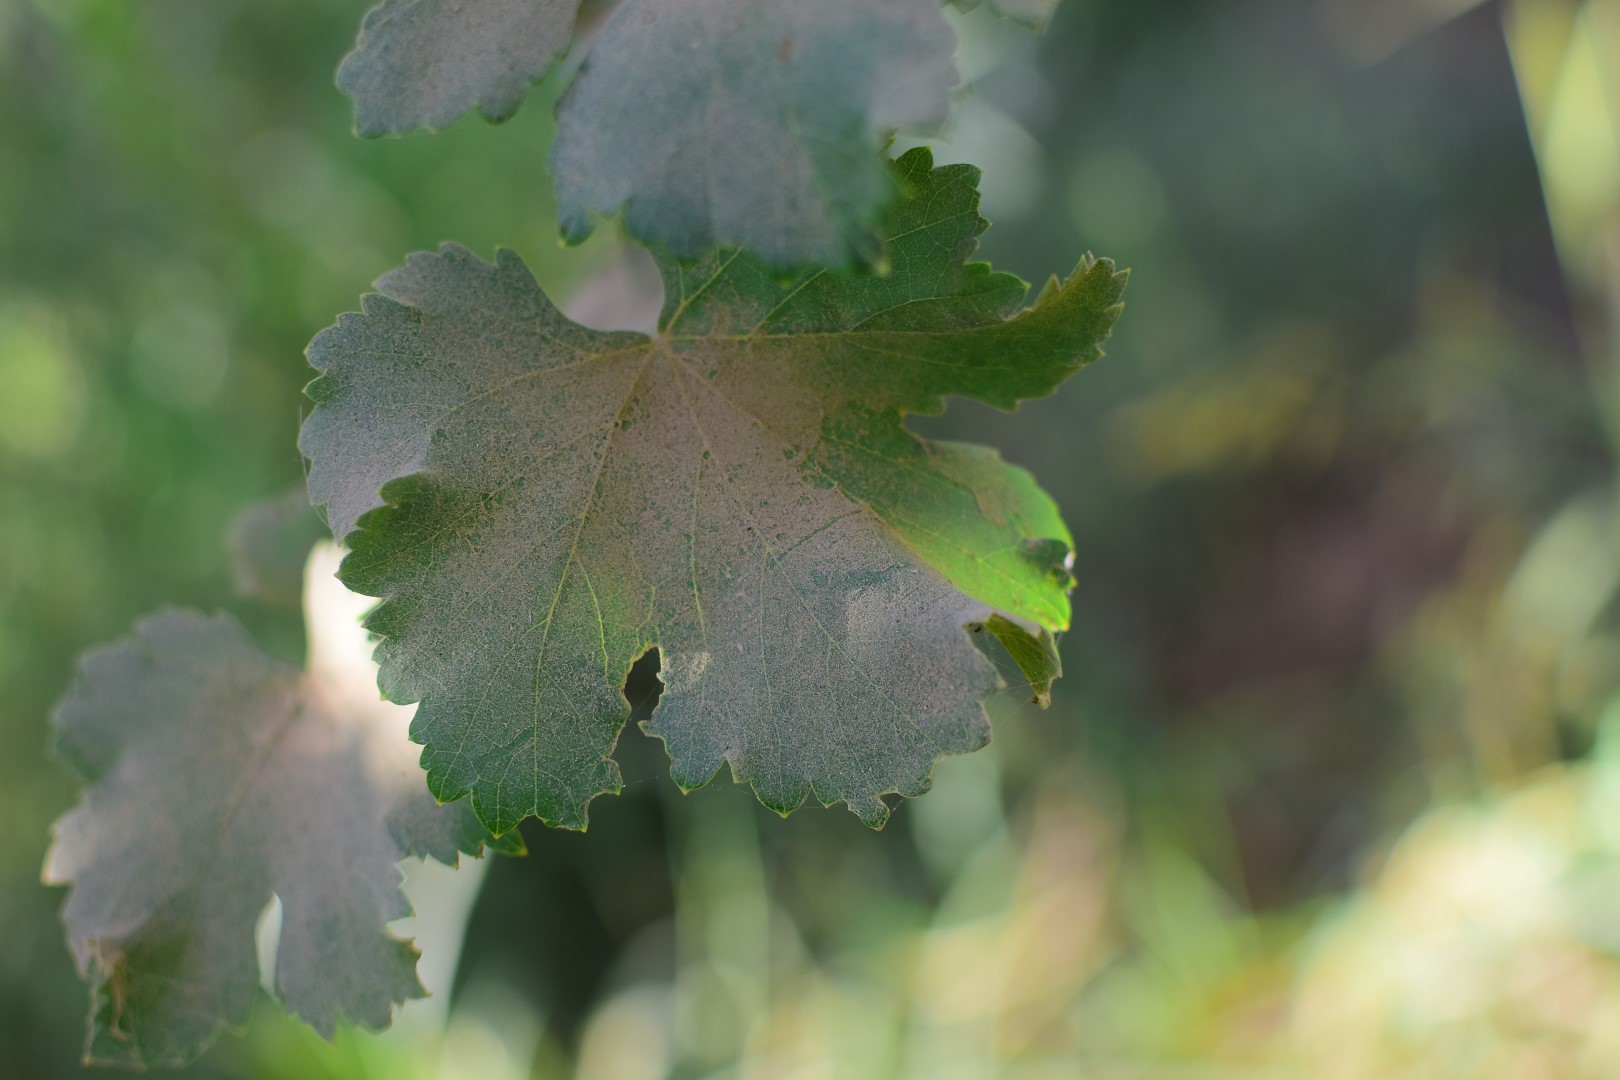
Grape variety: Deas Al-Annz